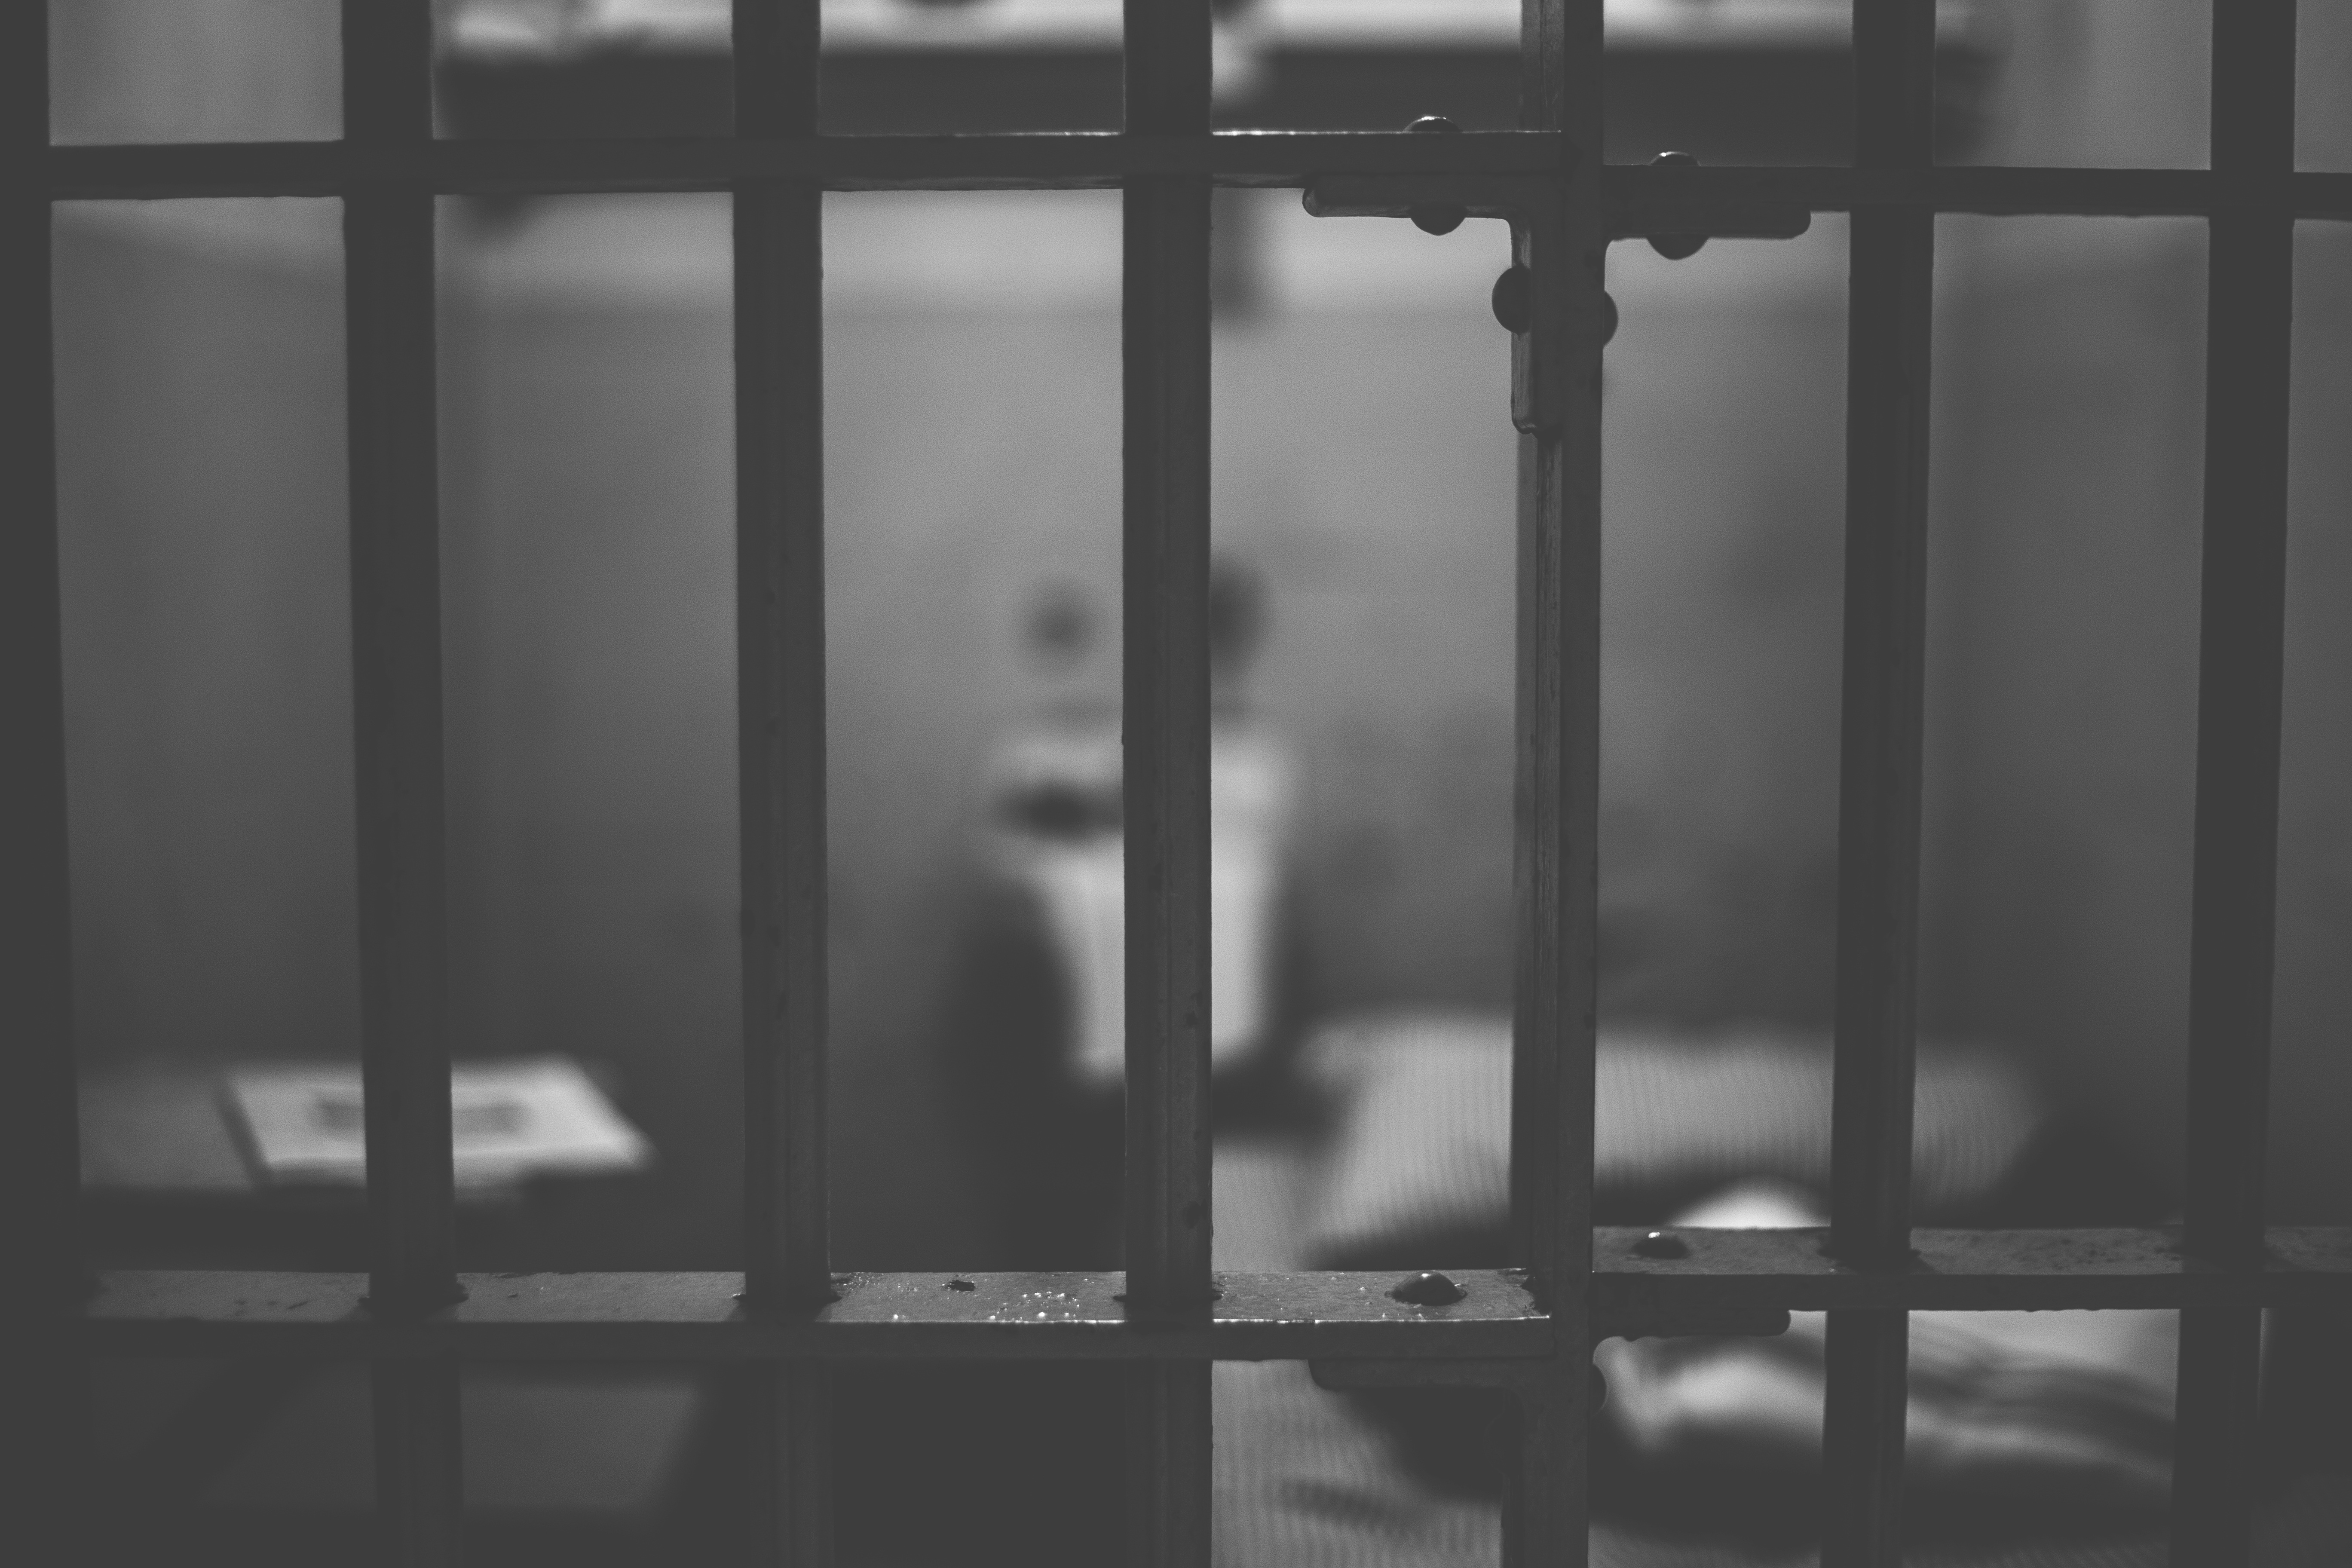
light, black and white, white, window, glass, dark, san francisco, bar, line, metal, darkness, black, monochrome, door, security, cage, criminal, justice, captivity, symmetry, prison, closed, law, crime, jail, shape, locked, alcatraz, prisoner, despair, penitentiary, imprisonment, sentence, prison cell, monochrome photography, lockup, convict